Misaki-kōen Station (Osaka)

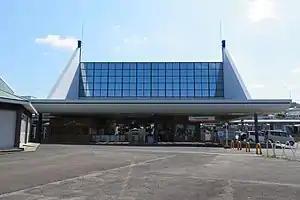
Misaki-kōen Station building in October 2019

is a junction passenger railway station located in the town of Misaki, Osaka Prefecture, Japan, operated by the private railway operator Nankai Electric Railway. The station is the nearest station to Misaki Park, which is run by Nankai Group. It has the station number "NK41"